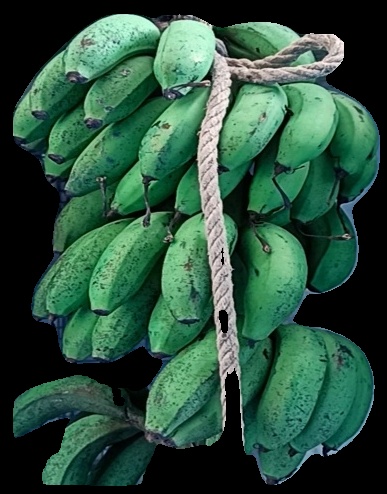
Variety: rasbale
Grade: grade2